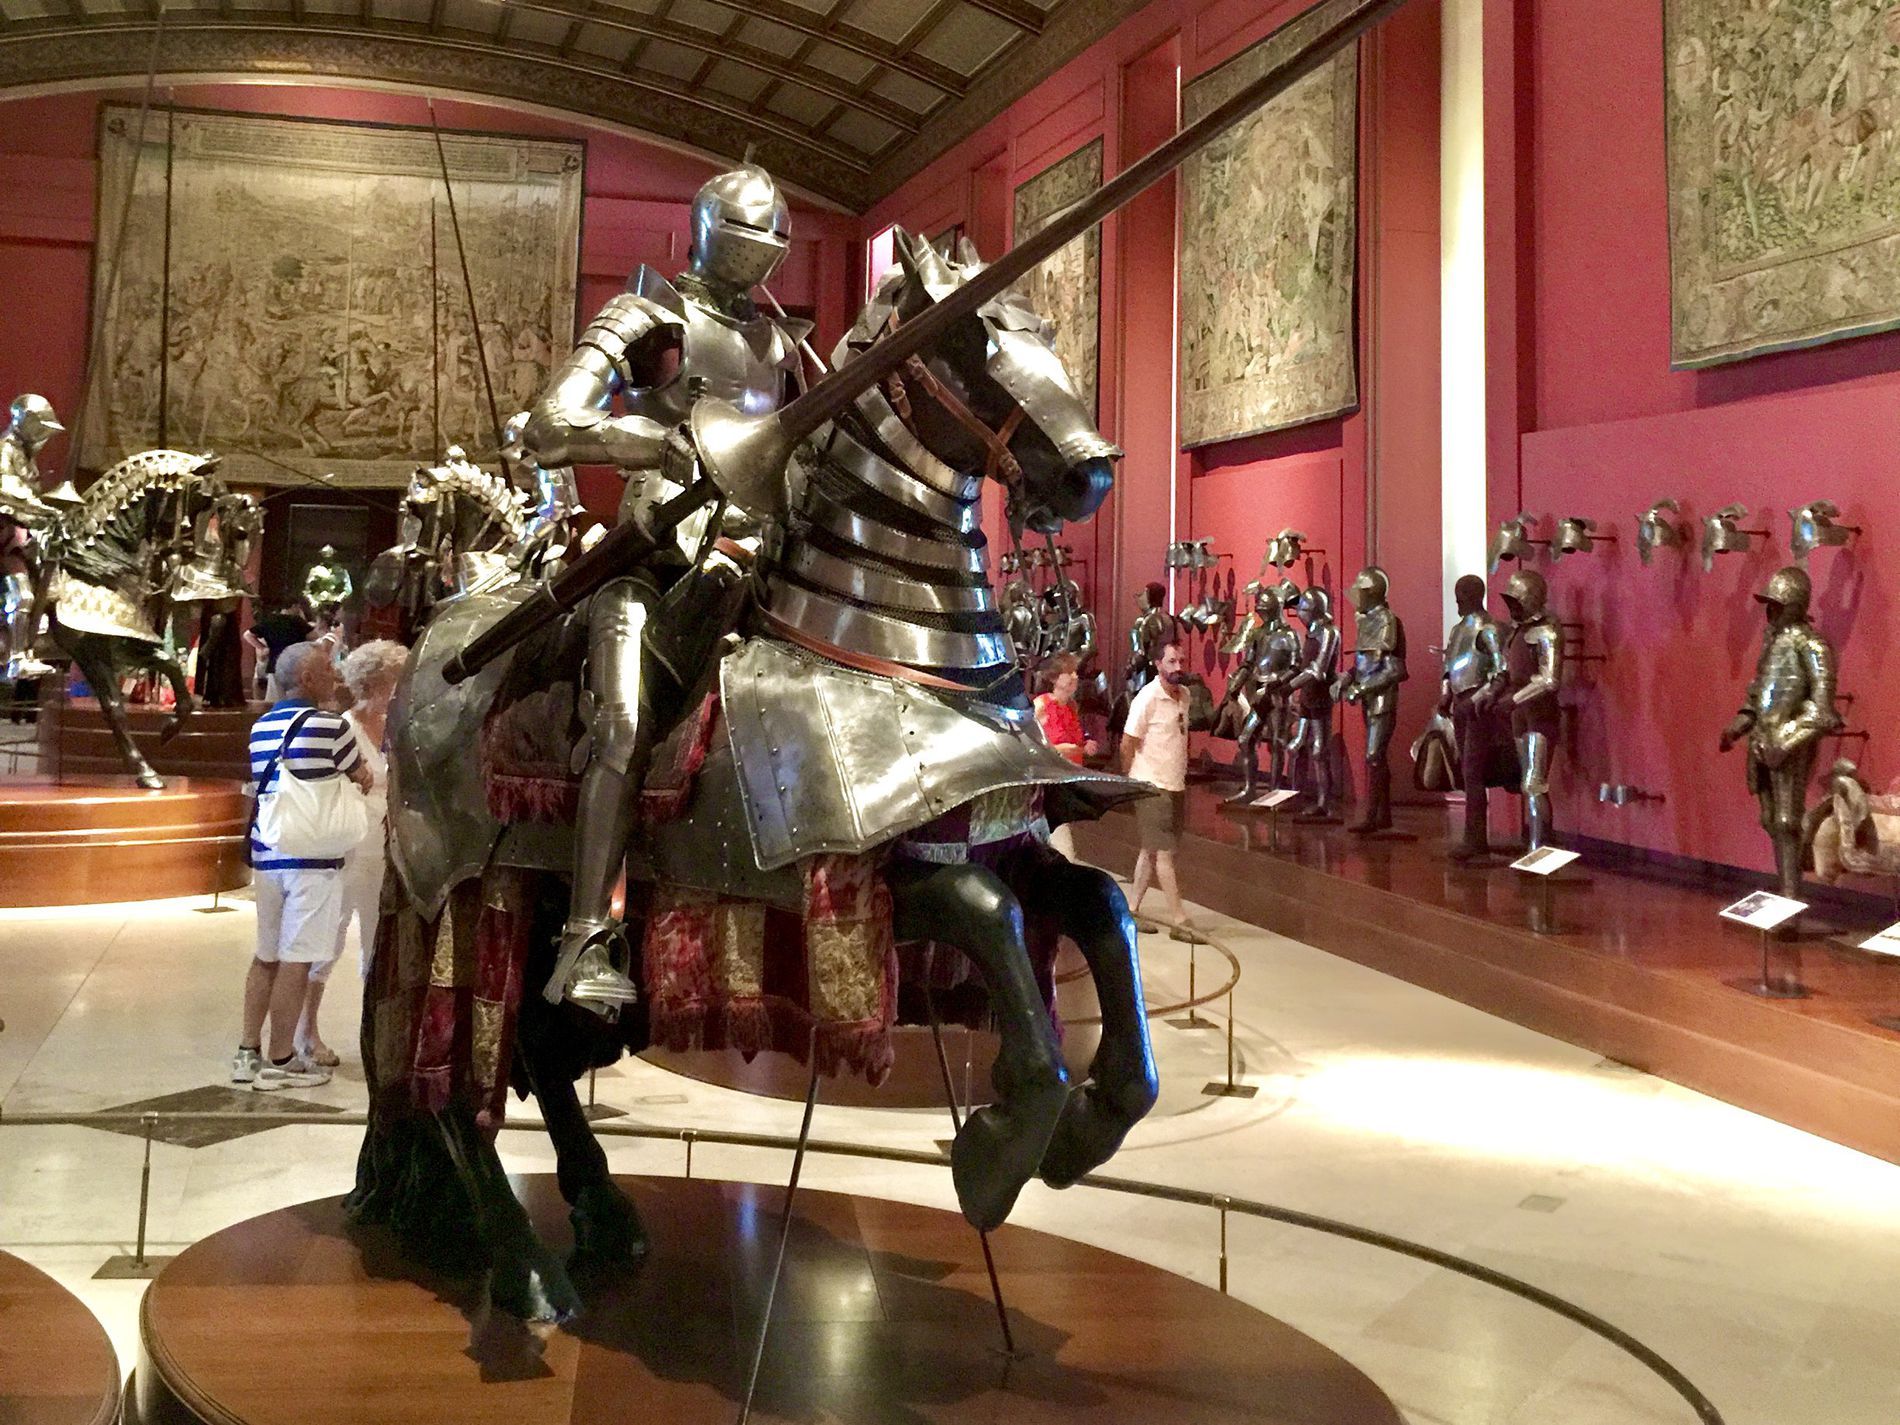
Museum Medieval Armors
display of a medieval knight in full plate armor mounted on an armored horse,  in the scene there is a silver metal armor , while additional suits of armor in the background. Visitors can be seen viewing the collection, and Paintings hang on the walls.
Shot is taken  at eye level, this interior museum photograph captures a medieval collection and Some Paintings hanged on red walls. The color palette contrasts metallic silver armor with Red walls coverings and beige  floor. The composition emphasizes the imposing knight figure by showing the Medieval Knight as a Main Object
Labels: Sword, Weapon, Person, Armor, Accessories, Bag, Handbag, Adult, Male, Man, Animal, Horse, Mammal, Indoors, Medieval Armor, painting, Museum, medieval knight, Visitor
Camera: Apple iPhone 6 Plus
Lens: iPhone 6 Plus back camera 4.15mm f/2.2
Aperture: F2.2
Exposure: 1/4 sec
ISO: 100
Focal length: 4.15